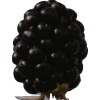
Label: blackberry